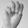
ASL letter: M